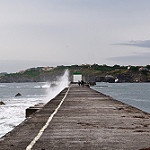
Label: sea